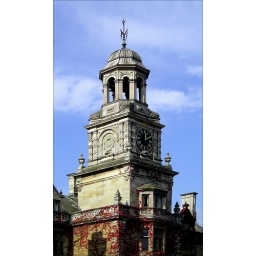
Warners hotel at Thoresby Hall, near Nottingham, has this lovely ivy clad clock tower near the main entrance into the building.